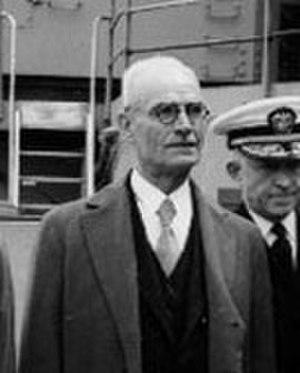
Panagiotis Poulitsas, né à Geraki en Laconie en 1881 et mort à Athènes le 16 janvier 1968, est un juge, un archéologue, un président du Conseil d'État et un Premier ministre grec.
Liste des Premiers ministres et chefs du gouvernement de la Grèce de 1822 à nos jours.